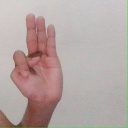
अक्षर: भ